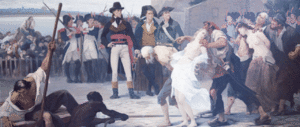
Les Noyades de Nantes en 1793""
Reynald Secher, né le 27 octobre 1955 à Nantes, est un historien, écrivain et scénariste français. Ses travaux portent principalement sur la guerre de Vendée.
De nombreux massacres furent commis pendant la guerre de Vendée et de la Chouannerie contre des prisonniers de guerre et des civils. L'ensemble des exactions fit, entre 1792 et 1801, de plusieurs dizaines de milliers à peut-être plus de 100 000 victimes. La guerre fut particulièrement brutale et meurtrière de l'automne 1793 au printemps 1794 lors de la Virée de Galerne et des colonnes infernales.
Le Génocide franco-français est un essai historique de Reynald Secher portant sur la guerre de Vendée et la Révolution française publié en 1986 aux Presses universitaires de France, puis réédité le 17 août 2006 par Perrin.
Joseph Malègue est un écrivain français, né à La Tour-d'Auvergne le 8 décembre 1876 et mort à Nantes le 30 décembre 1940.